Sydney

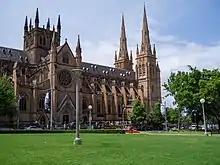
St Mary's Cathedral is the cathedral church of the Roman Catholic Archdiocese of Sydney.

The greater western suburbs encompasses the areas of Parramatta, the sixth largest business district in Australia, settled the same year as the harbour-side colony, Bankstown, Liverpool, Penrith, and Fairfield. Covering and having an estimated population as at 2017 of 2,288,554, western Sydney has the most multicultural suburbs in the country – Cabramatta has earned the nickname "Little Saigon" due to its Vietnamese population, Fairfield has been named "Little Assyria" for its predominant Assyrian population and Harris Park is known as "Little India" with its plurality of Indian and Hindu population. The population is predominantly of a working class background, with major employment in the heavy industries and vocational trade. Toongabbie is noted for being the third mainland settlement (after Sydney and Parramatta) set up after British colonisation began in 1788, although the site of the settlement is actually in the separate suburb of Old Toongabbie.